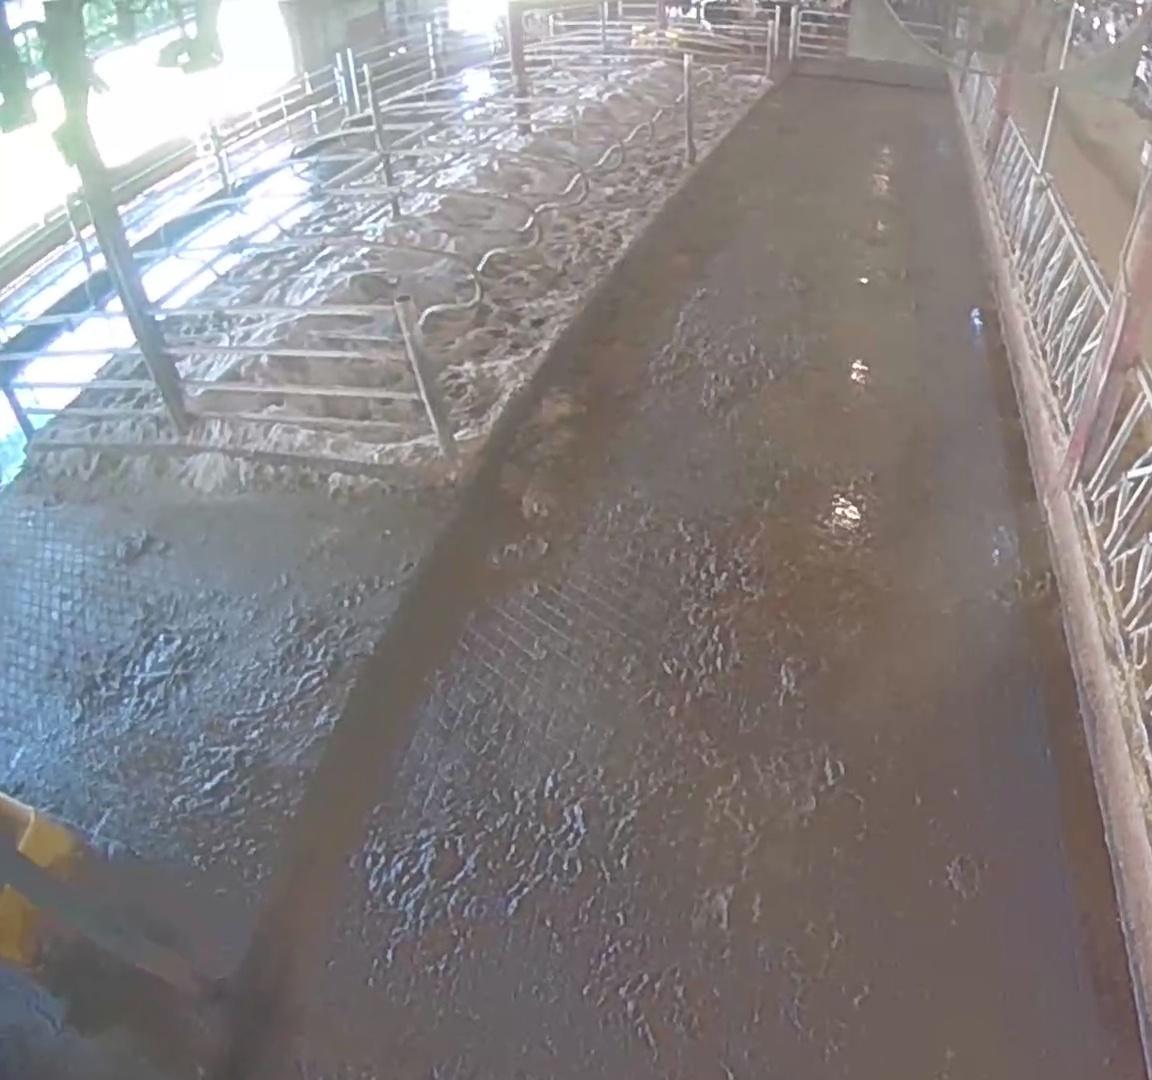
Number of cows: 0